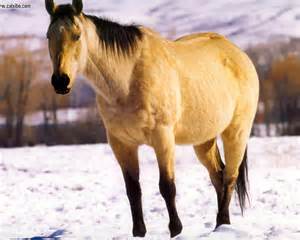
Label: cavallo